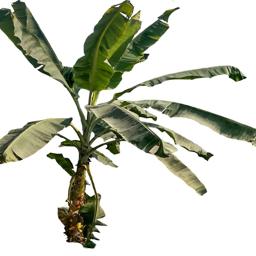
Label: MALBHOG LEAF